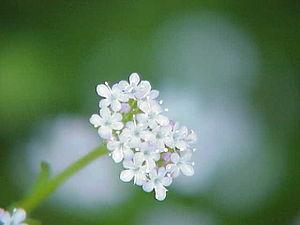
Le genre Valerianella comprend environ 50 espèces de plantes herbacées, appelées « mâches » ou « doucettes » et appartenant à la famille des Valérianacées selon la Cronquist, à la famille des Caprifoliacées selon l'APG IV.